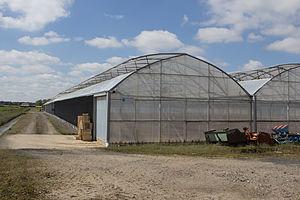
Chailly-en-Bière est une commune française située dans le département de Seine-et-Marne en région Île-de-France.